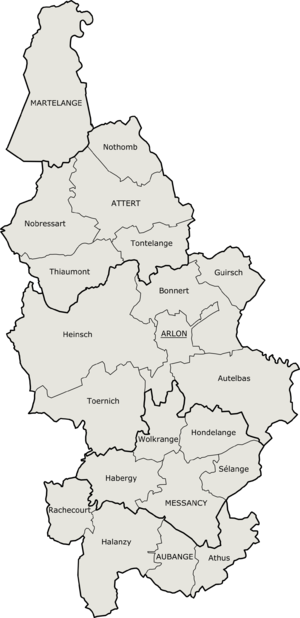
L'arrondissement administratif d'Arlon est un des cinq arrondissements administratifs de la province belge de Luxembourg, situés en Région wallonne. Il compte environ 60 000 habitants. Selon des statistiques fiscales récentes, Arlon est l'arrondissement le plus riche de Belgique.